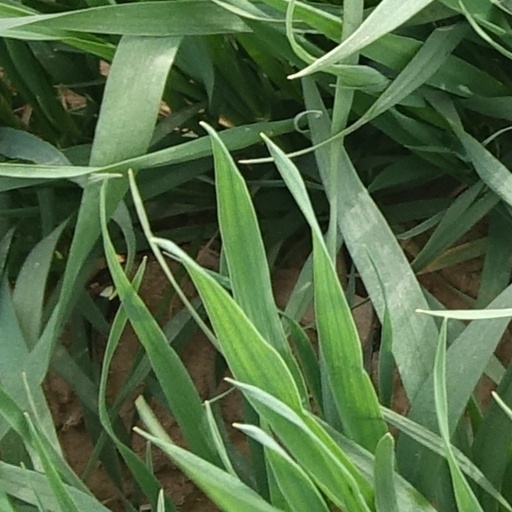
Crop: wheat